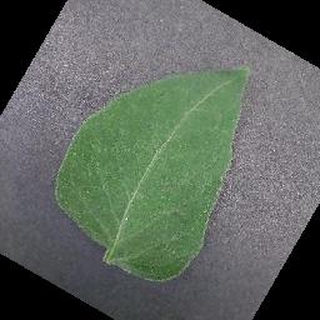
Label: healthy_tomato